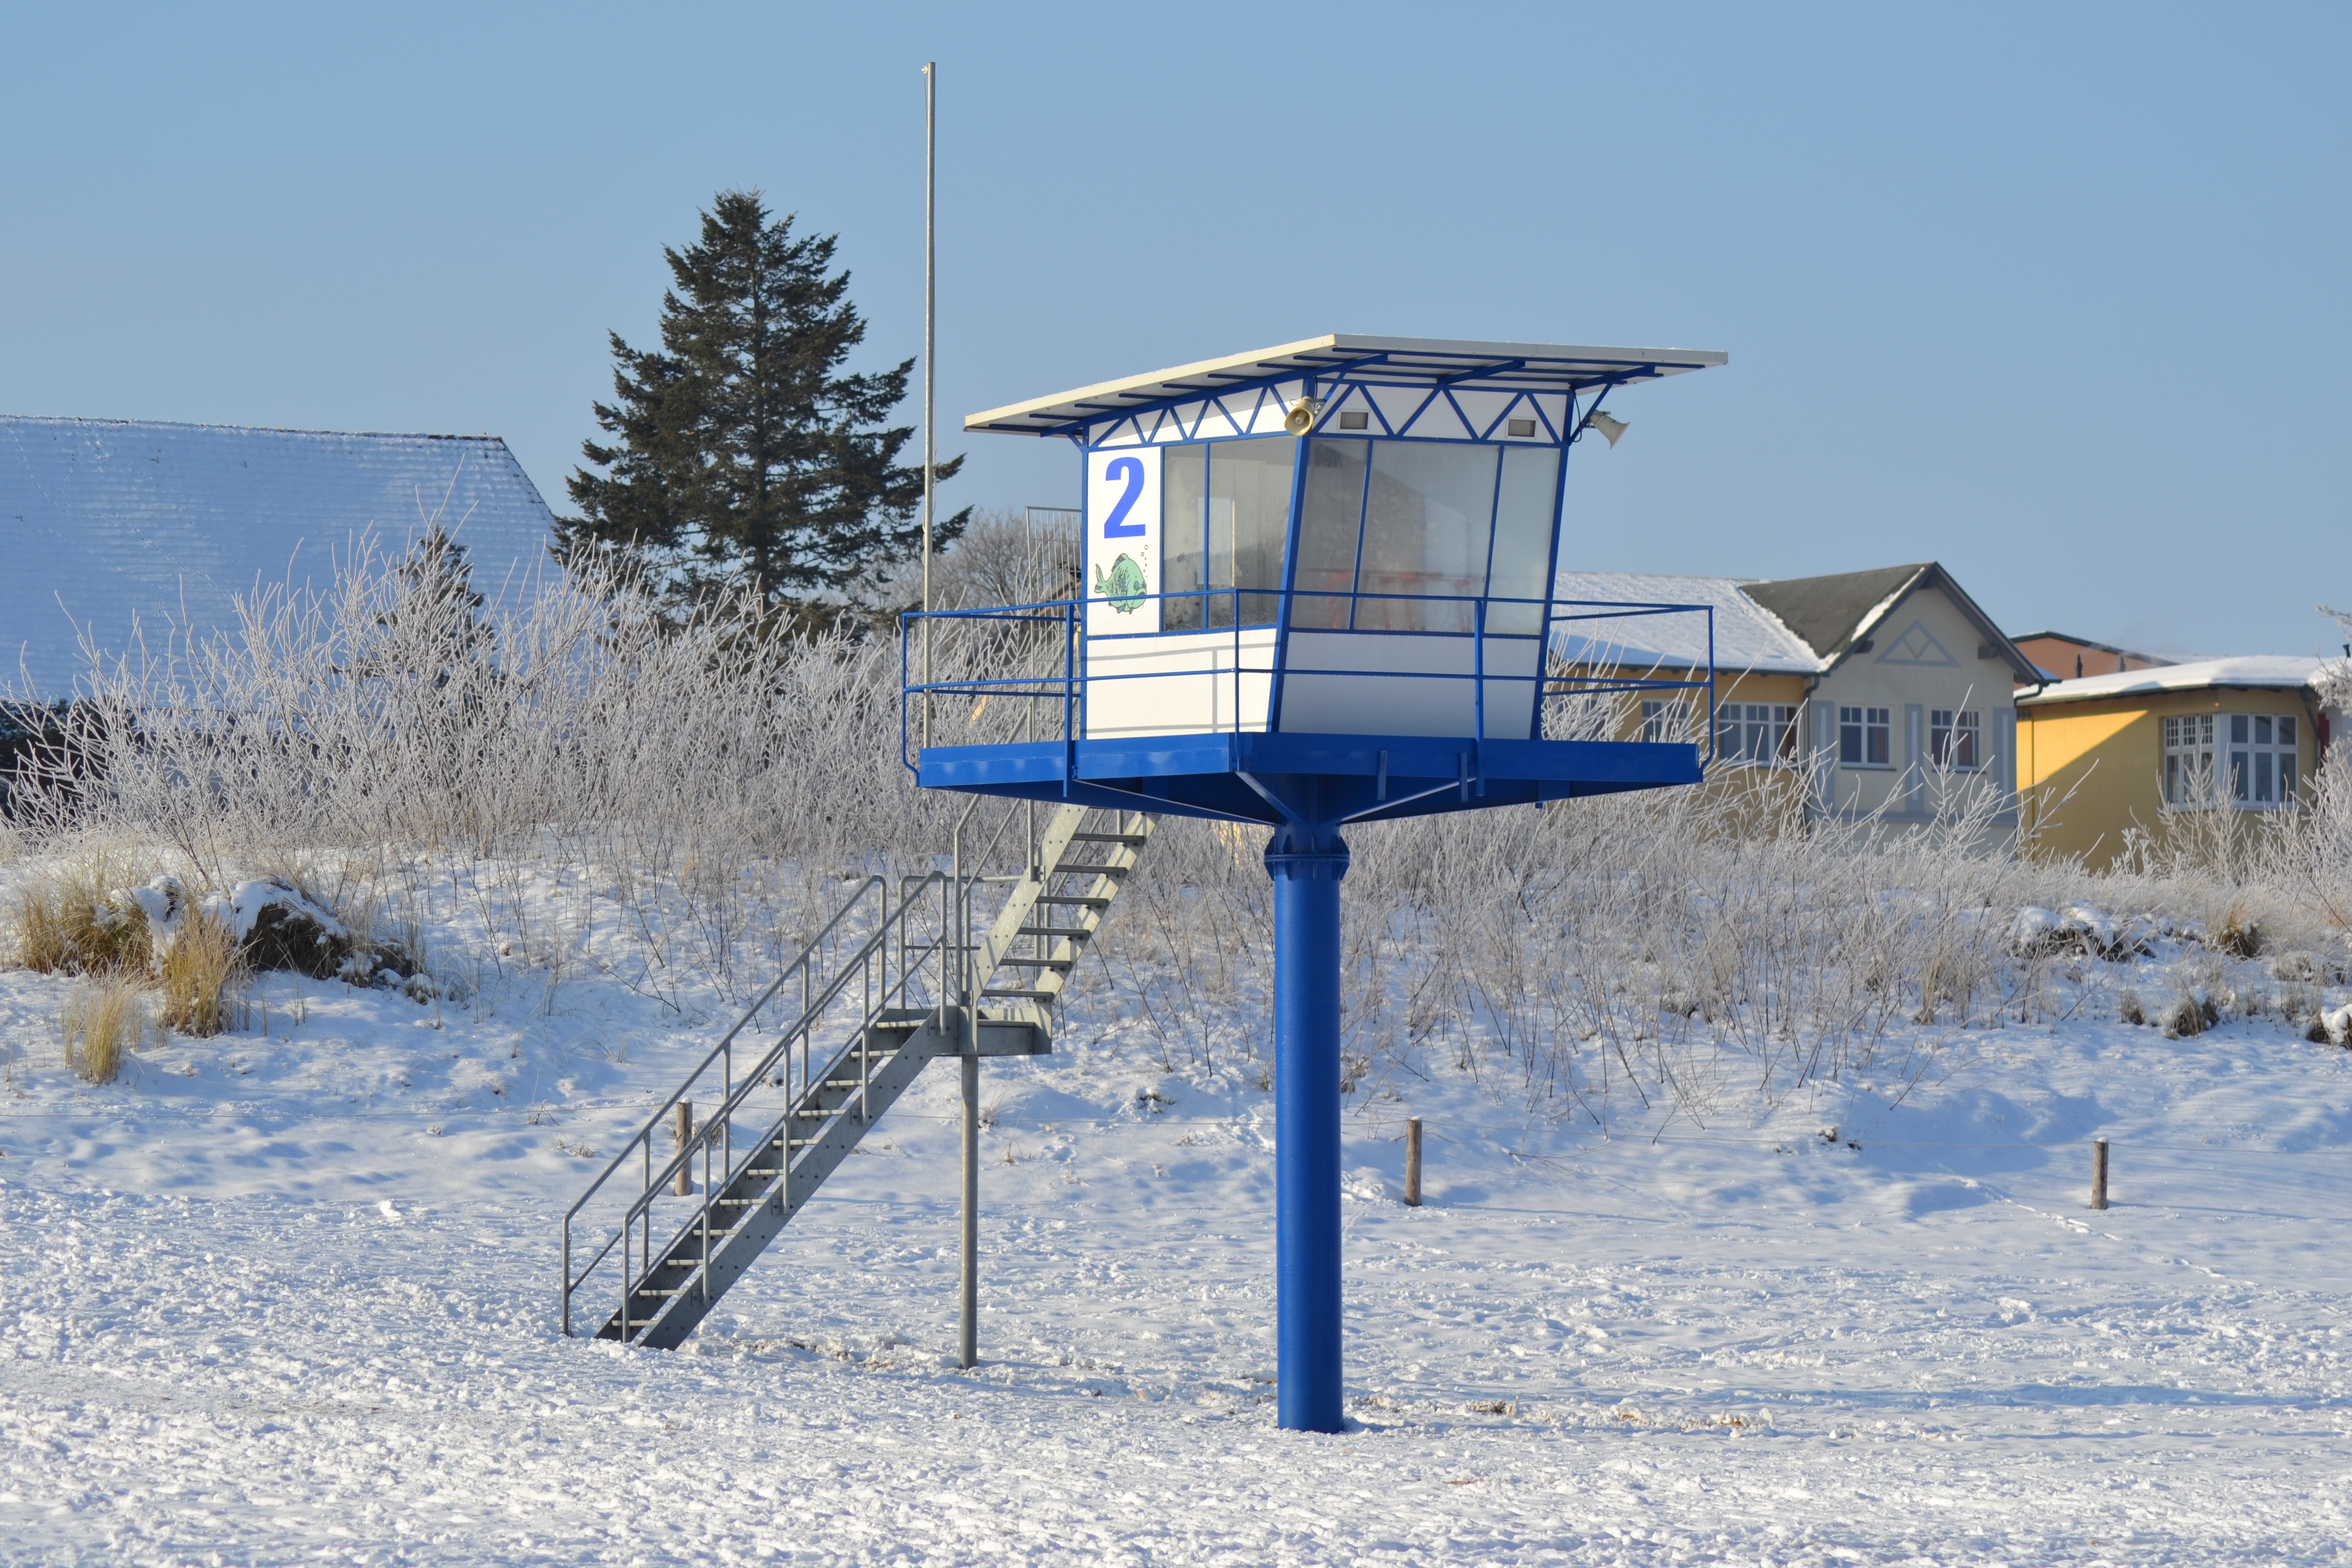
snow, winter, weather, season, piste, seaside resort, ahlbeck, recovery tower, turm2, winter beach